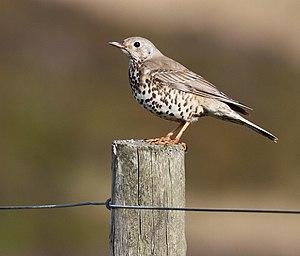
Cette liste des oiseaux au Canada provient de Bird Checklists of the World en date du mois de juillet 2018.